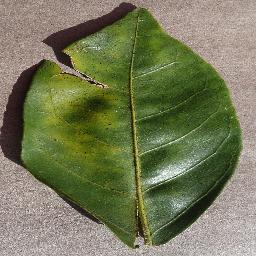
Label: Orange___Haunglongbing_(Citrus_greening)